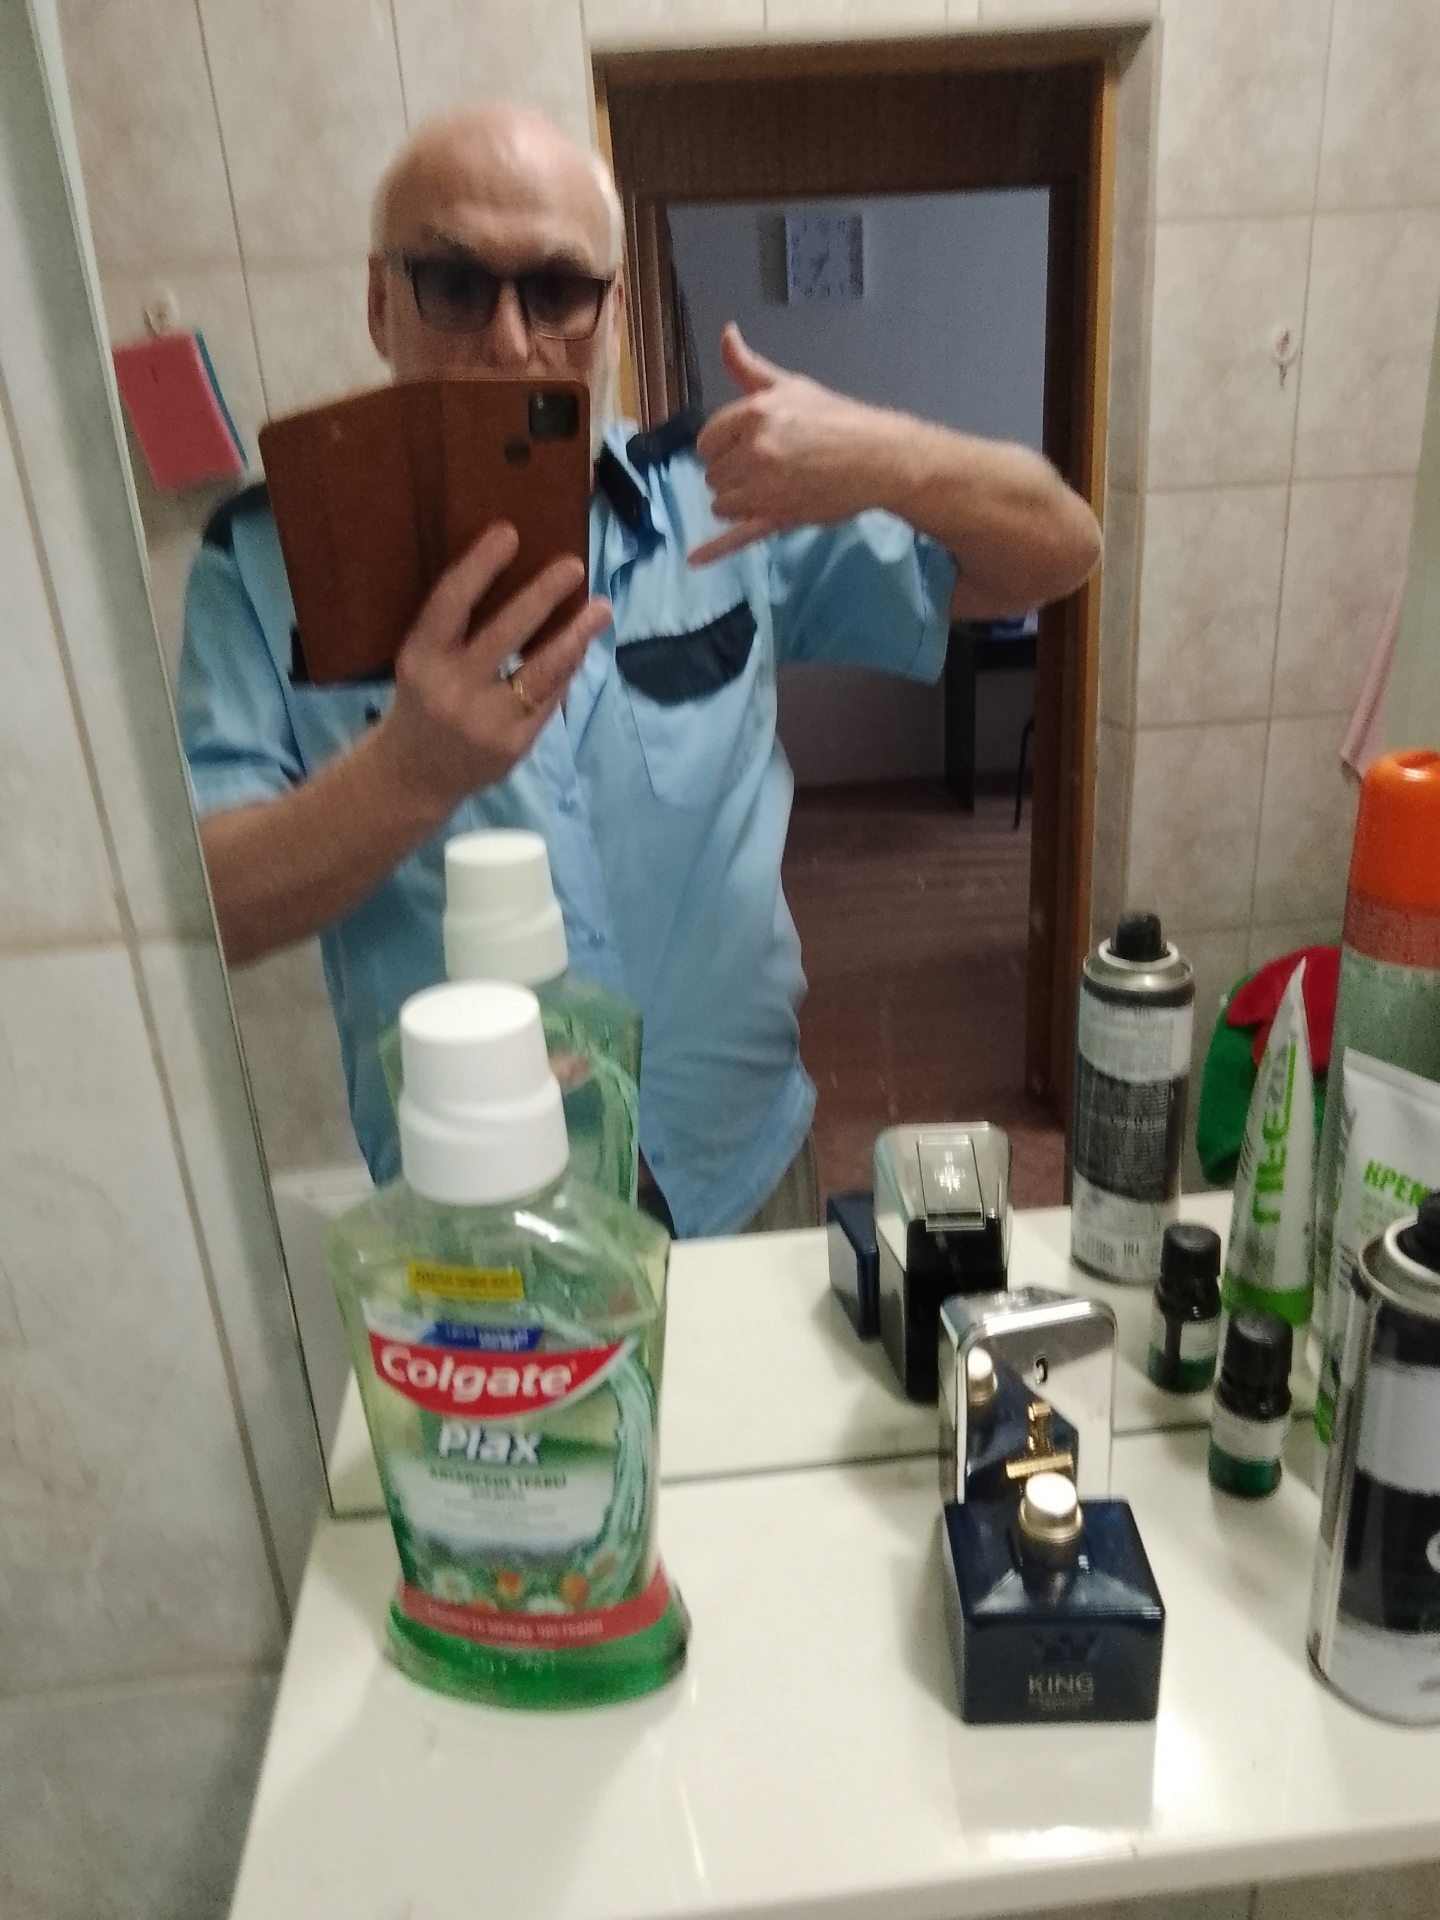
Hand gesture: call